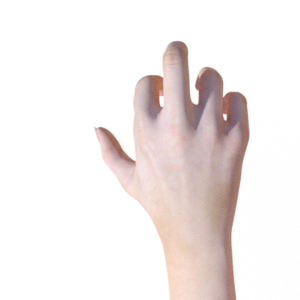
Label: rock